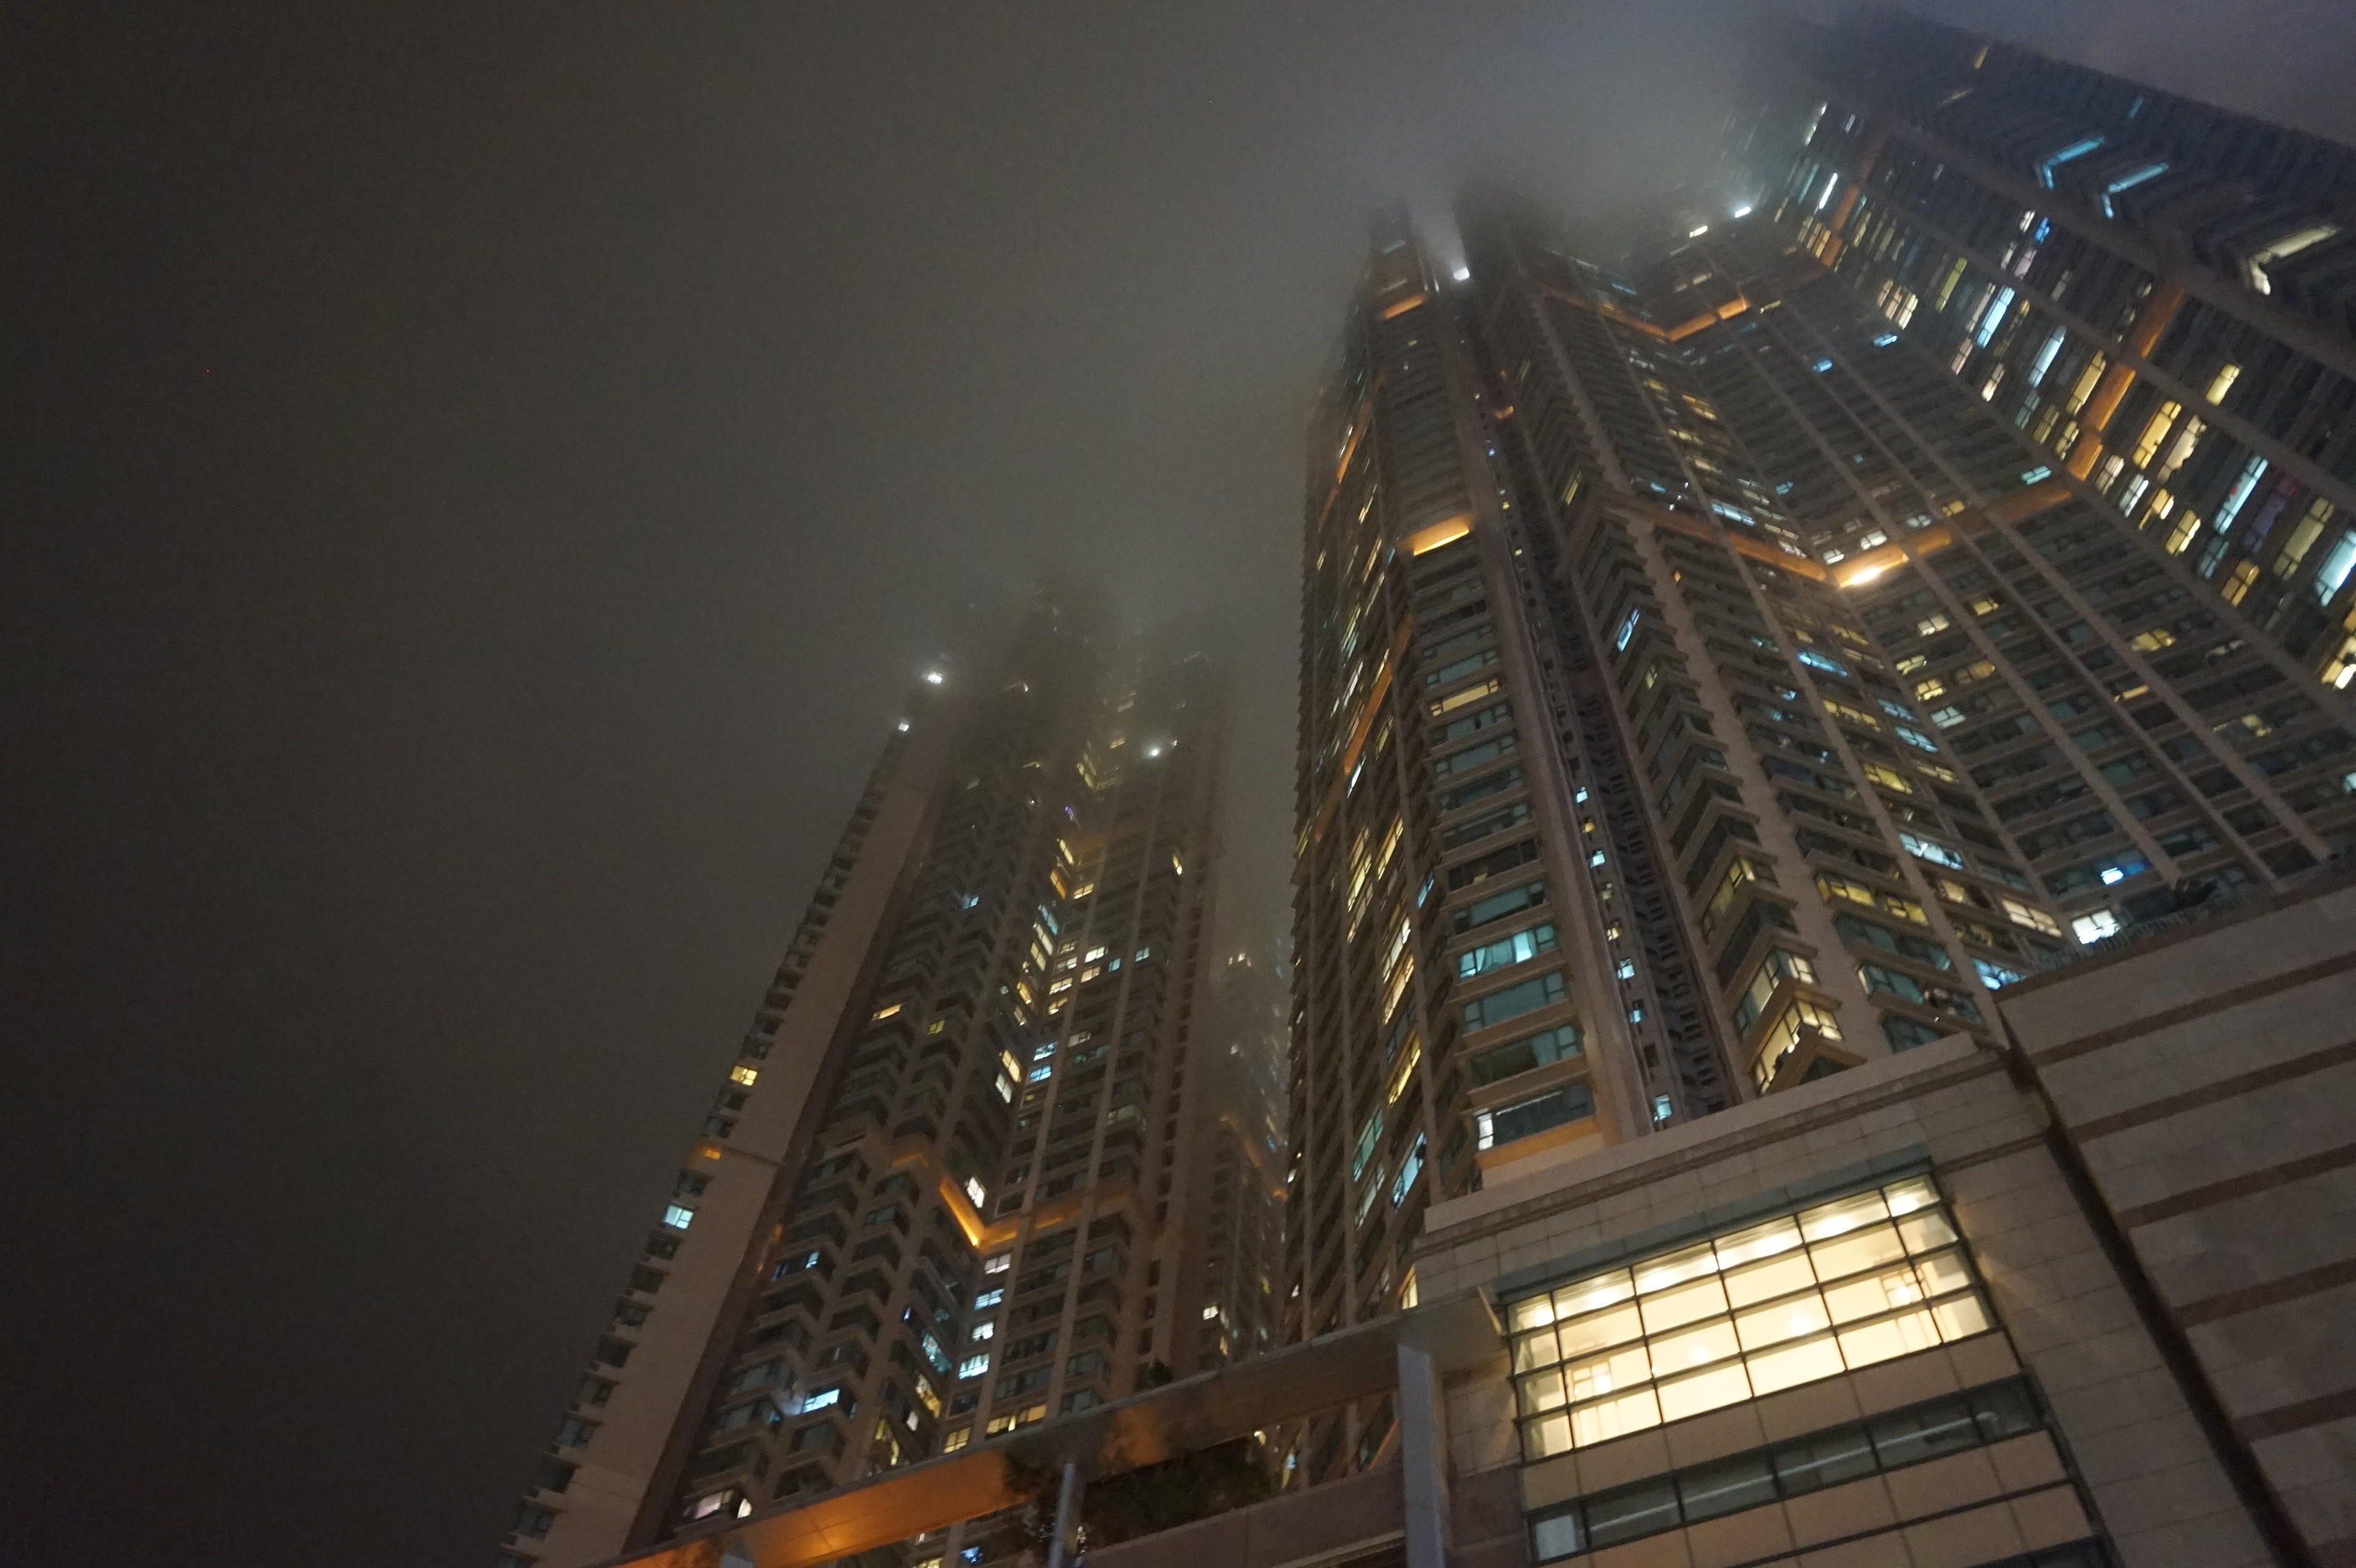
light, skyline, night, city, skyscraper, cityscape, downtown, evening, reflection, tower, landmark, tower block, metropolis, atmosphere of earth, metropolitan area